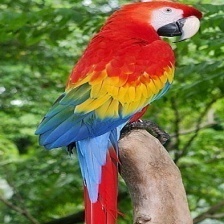
Species: SCARLET MACAW
Scientific name: ARA MACAO
ImageNet parent category: macaw